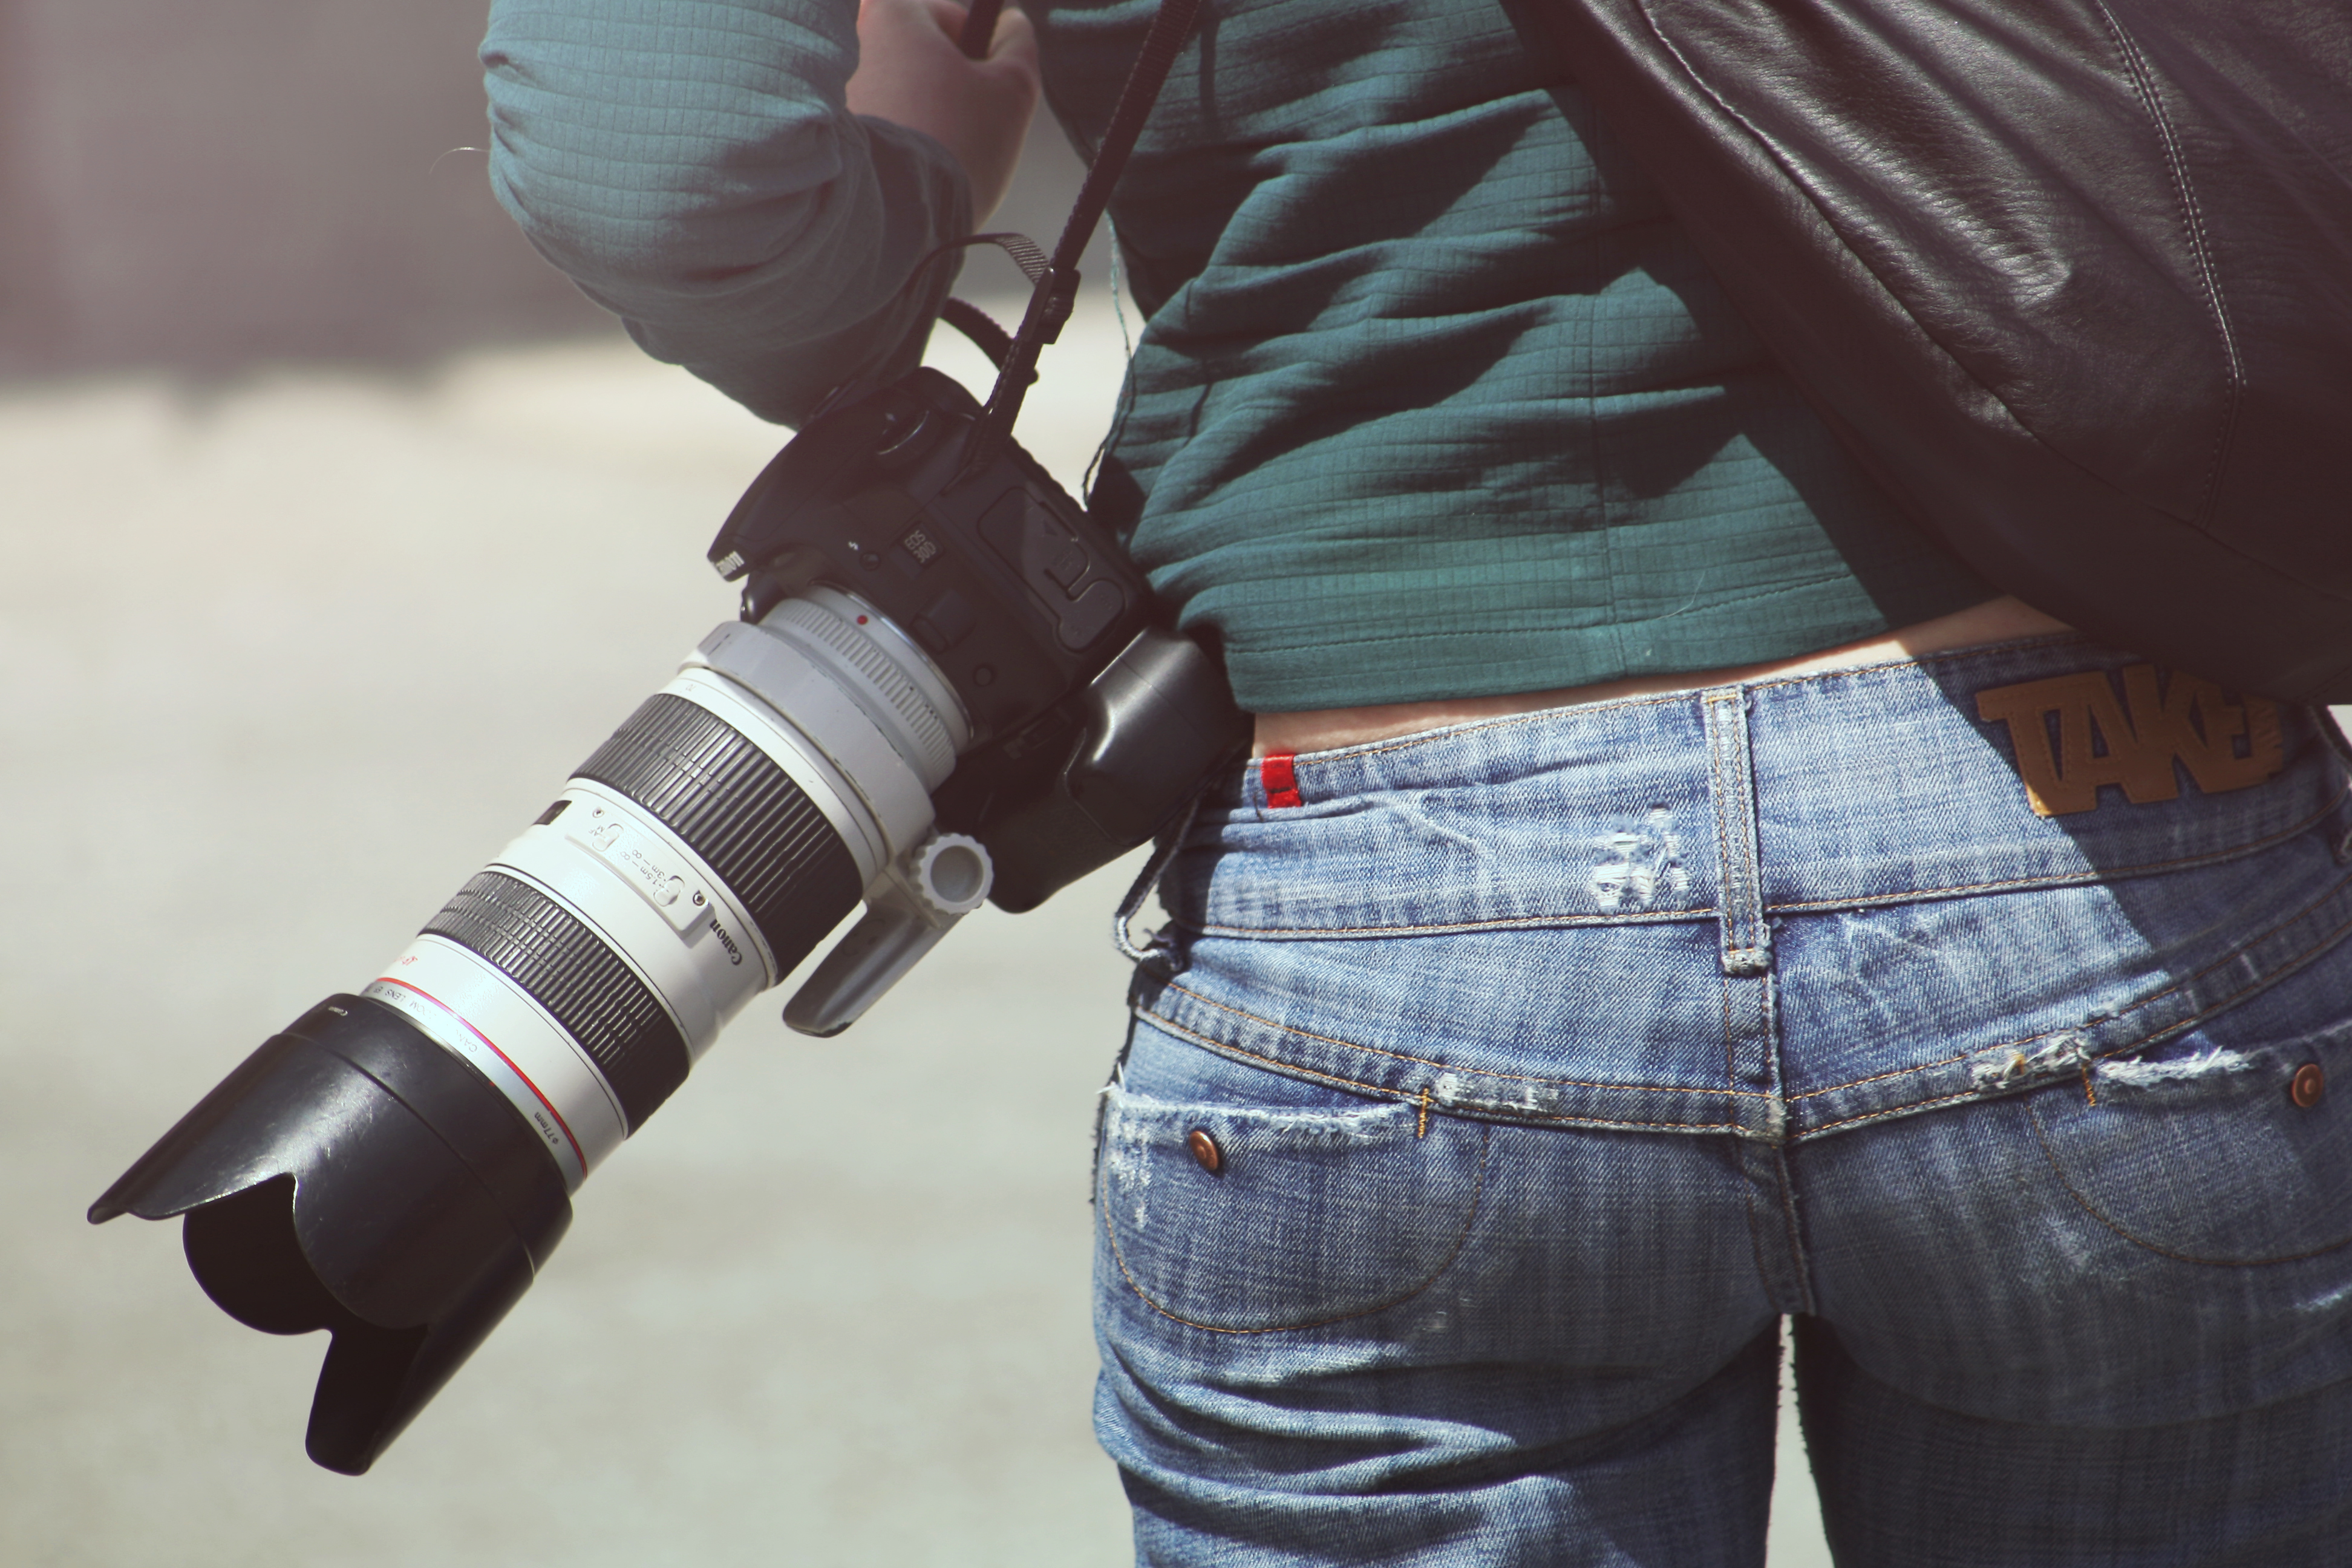
hand, man, person, woman, technology, camera, photography, photographer, male, spring, canon, professional, clothing, ass, back, photograph, zoom, reporter, telephoto lens, teleobjective